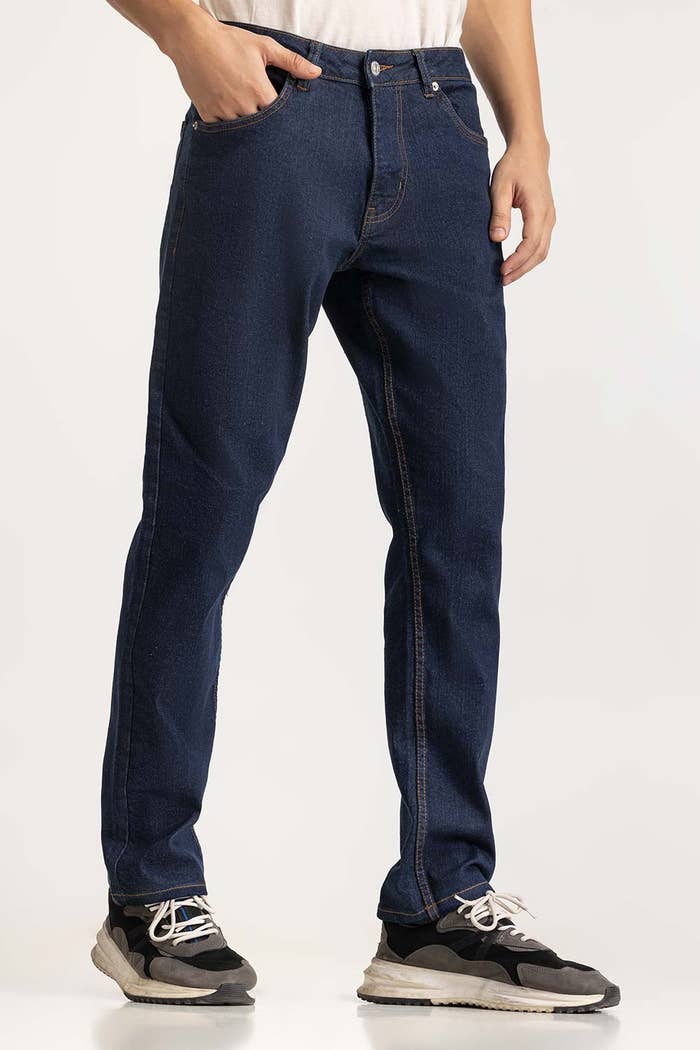
indigo slim fit jeans